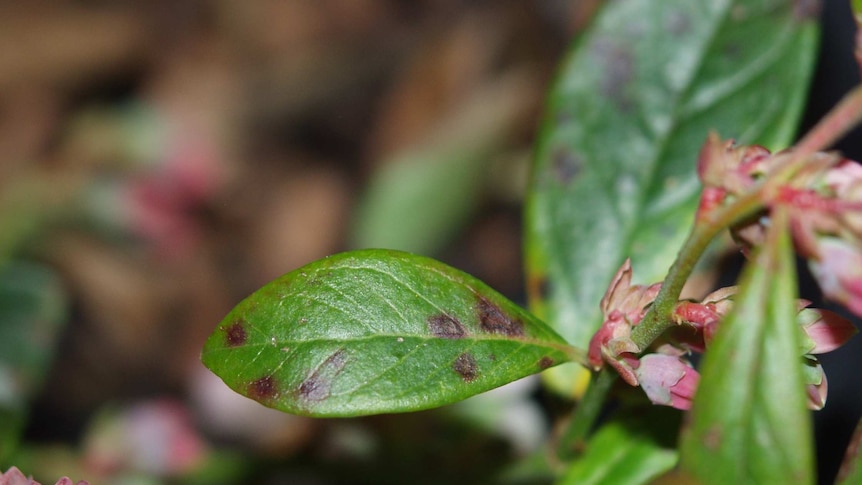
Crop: blueberry
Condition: rust